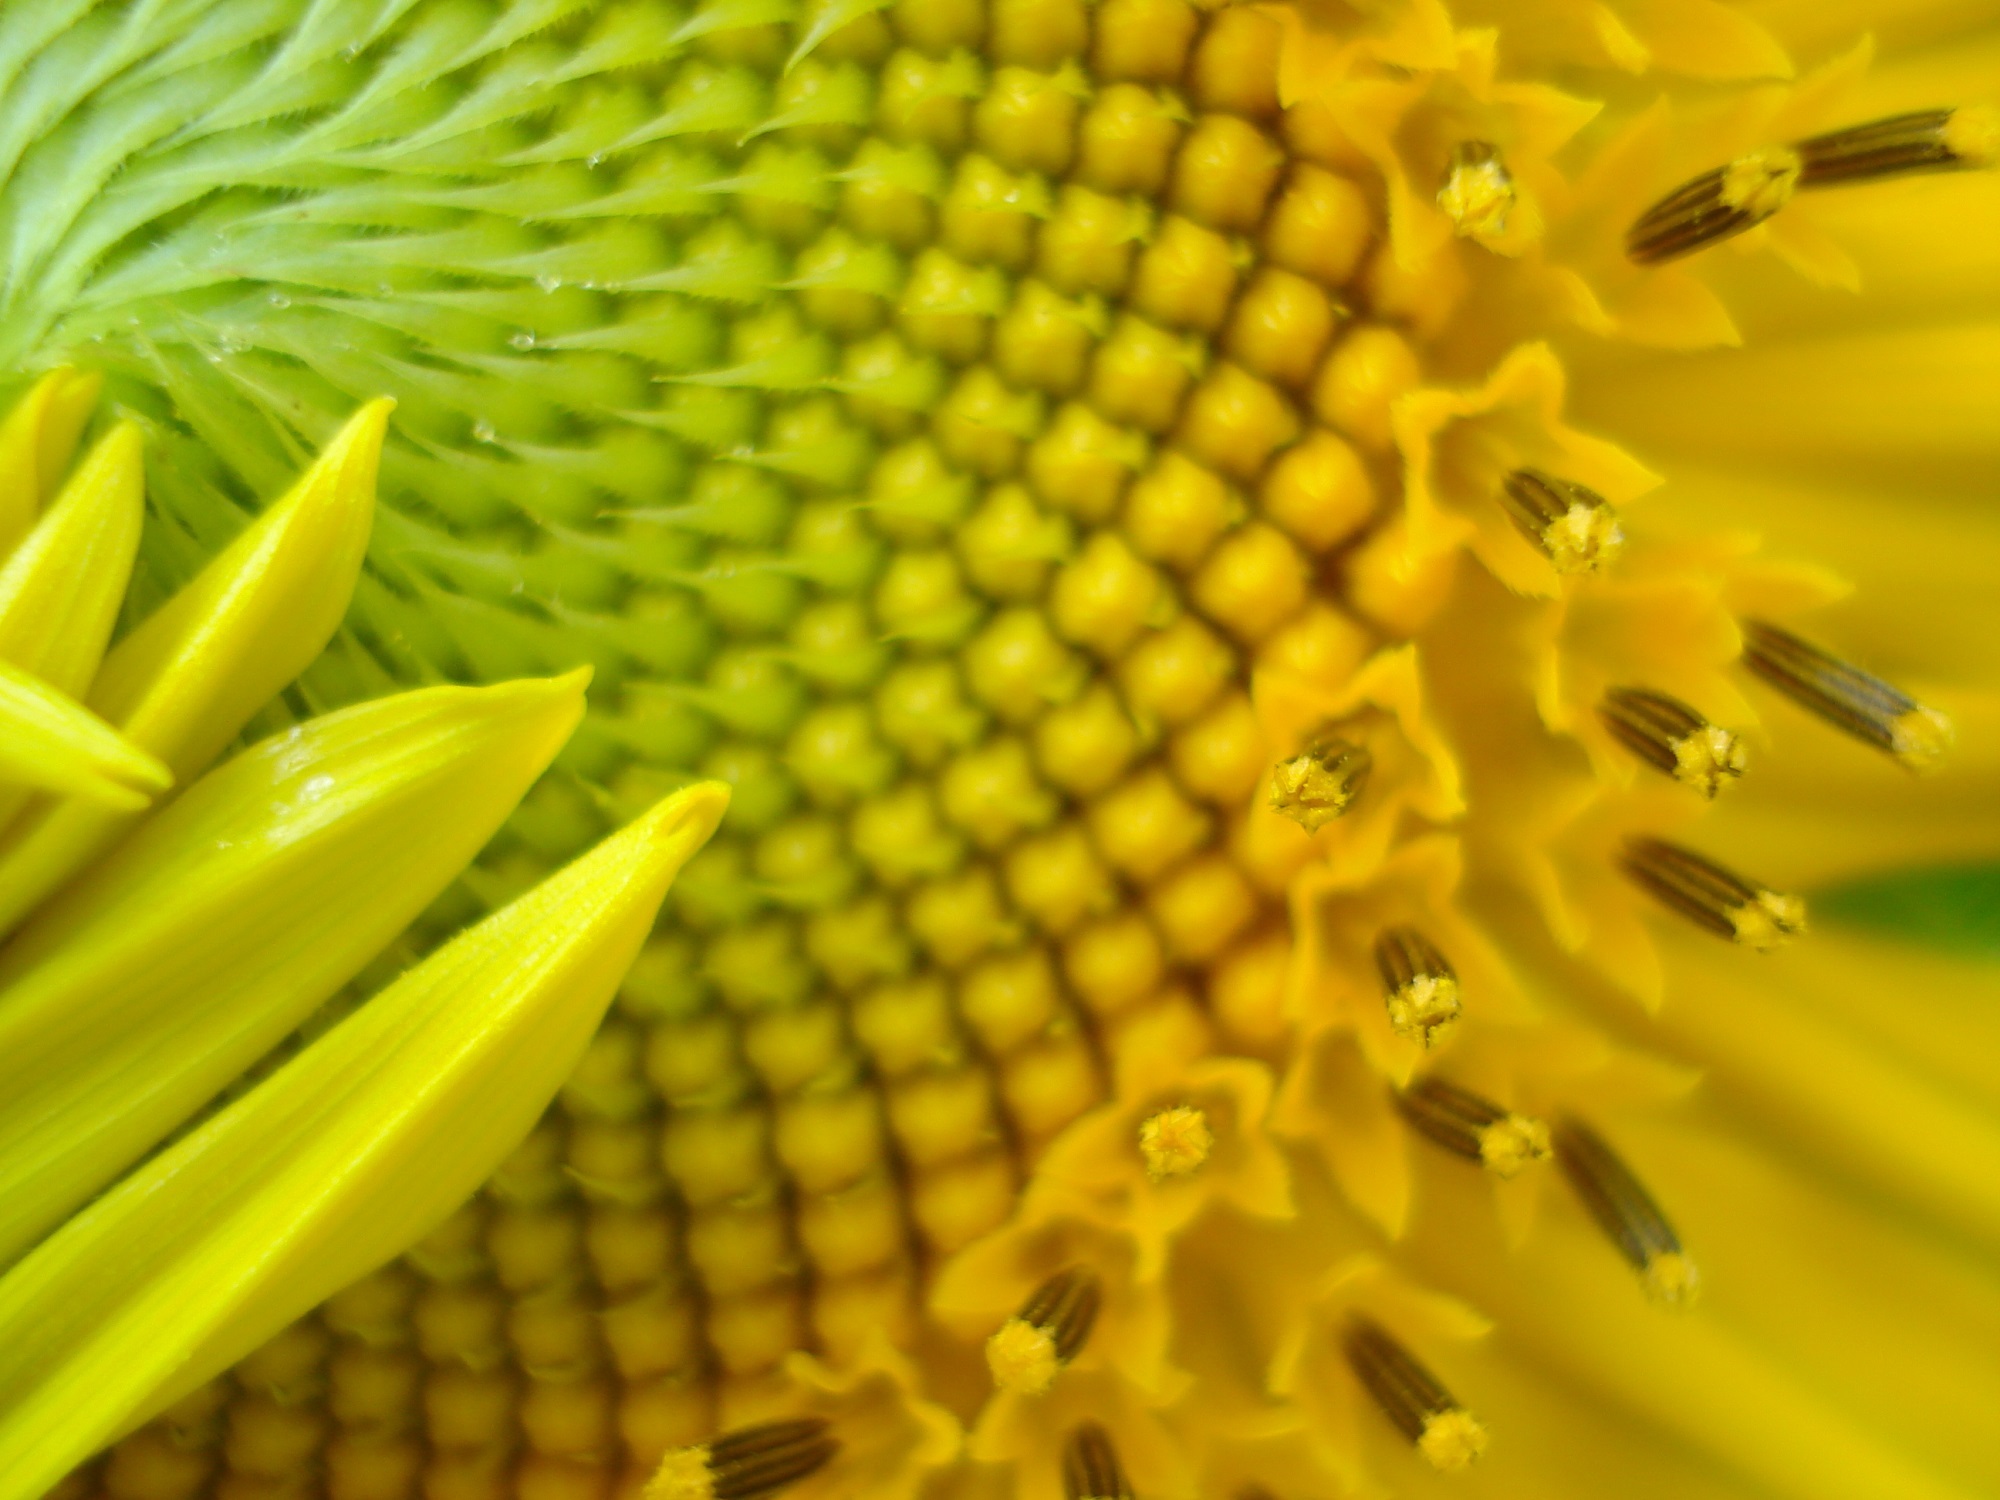
blossom, plant, leaf, flower, petal, floral, pollen, food, green, produce, macro, fresh, blooming, colorful, yellow, garden, flora, sunflower, close up, petals, growing, vegetarian food, macro photography, flowering plant, daisy family, sunflower seed, land plant